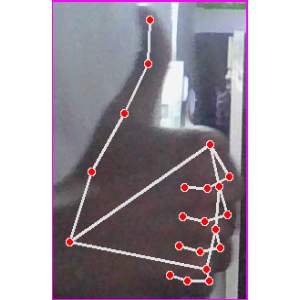
अक्षर: थ